New Jersey Route 45

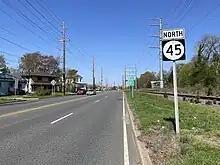
Route 45 northbound in Westville

Here, Route 45 turns to the east and forms a concurrency with CR 540, passing through farmland with some woods and homes. CR 540 splits from Route 45 by heading southeast on Welchville Road and Route 45 continues, intersecting CR 653 before crossing the Mannington Creek. It intersects CR 669 and CR 631 within a short distance of each other before passing northwest of Salem County Career and Technical High School and crossing Majors Run into Pilesgrove Township.